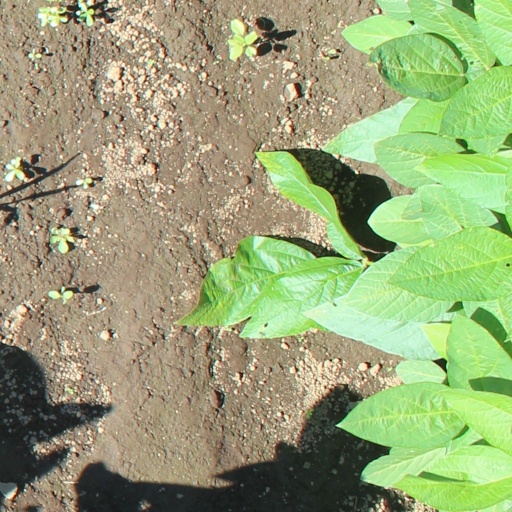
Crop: soybean